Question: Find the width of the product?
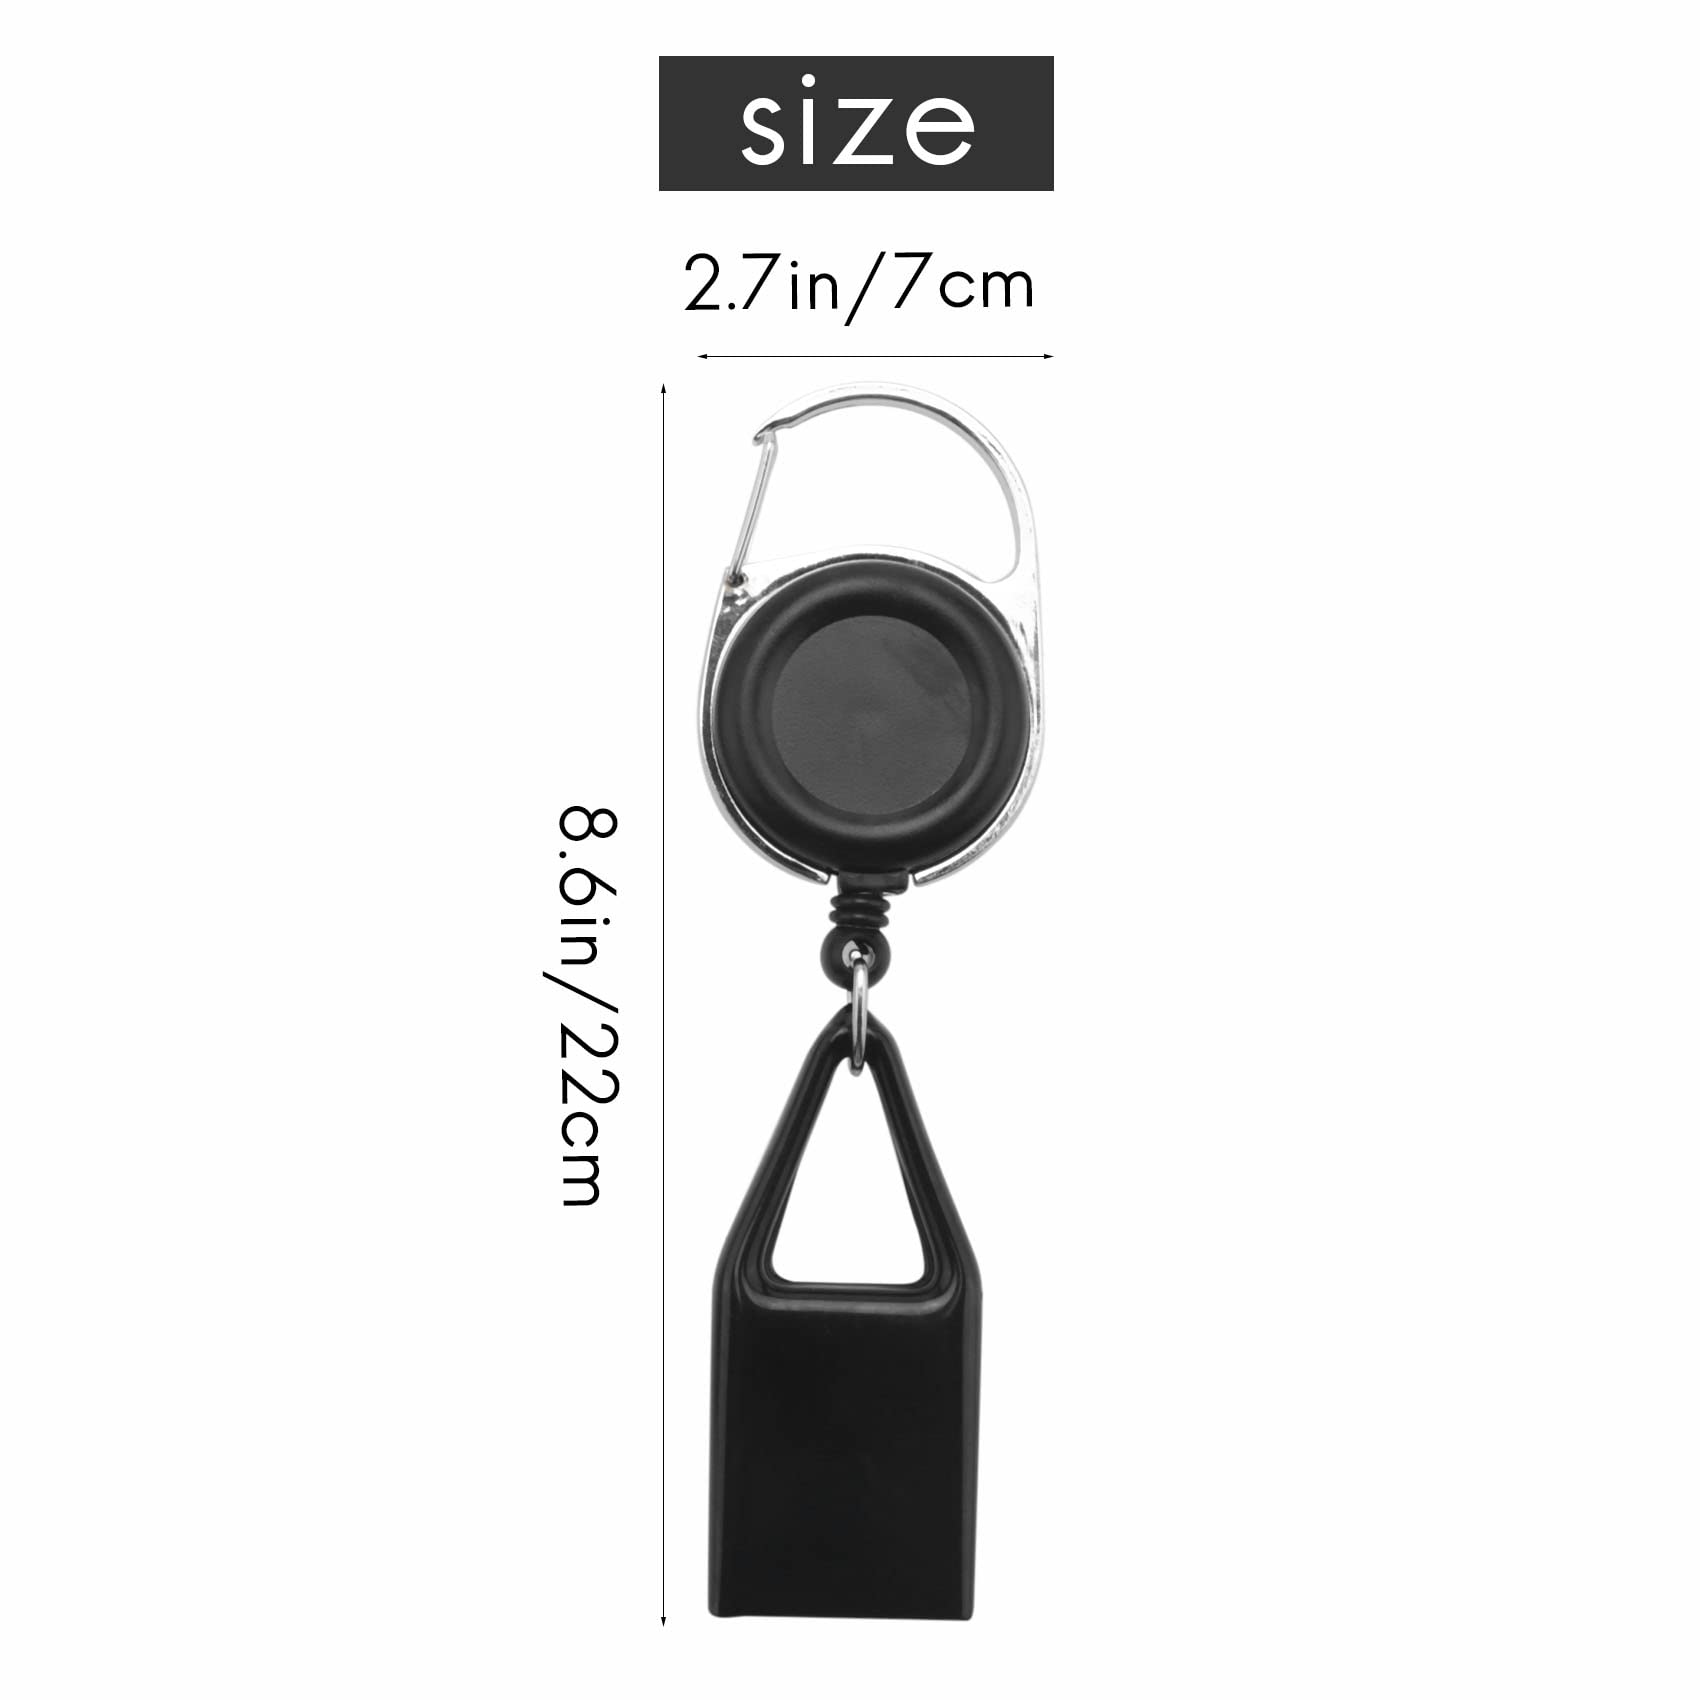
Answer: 7.0 centimetre